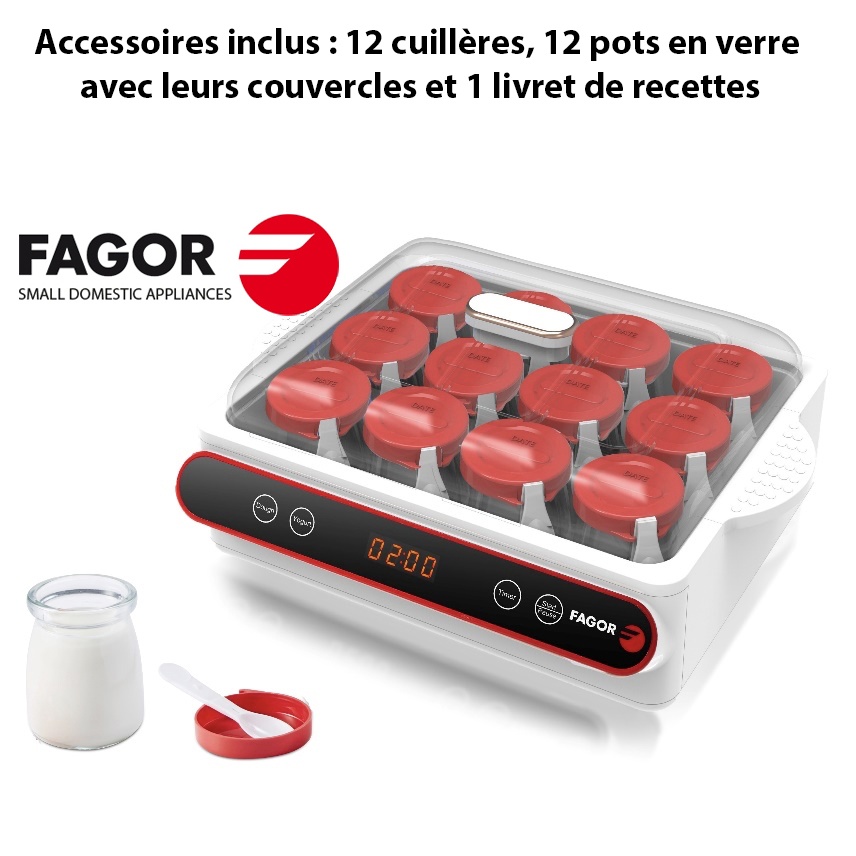
Réalisez vos yaourts avec la yaourtière Fagor 12 pots avec écran LED - Livraison offerte
Grâce à ce produit 2 en 1, vous pourrez réaliser vos yaourts, mais aussi faire monter vos pâtes plus rapidement ! Une utilisation simple et facile ! L'interface est pratique grâce à son écran LED Caractéristiques : Puissance 40W Bouton Start / Pause Minuteur intégré jusqu’à 12 heures, avec arrêt automatique Capacité utile: 110 ml par pot 2 Programmes: - Faire vos yaourts - faire monter vos pates Accessoires inclus : 12 cuillères 12 pots en verre avec leurs couvercles 1 livret de recettes Livraison 10 jours
Brand: confort-du-net
Category: Home & Garden > Kitchen & Dining > Kitchen Appliances > Yogurt Makers